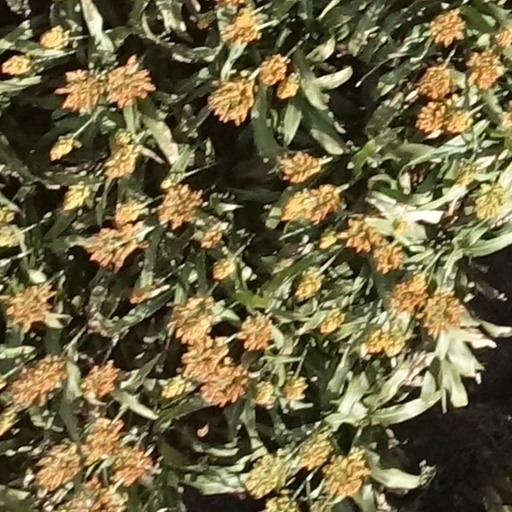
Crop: sorghum